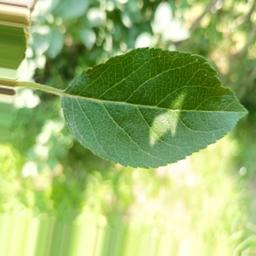
Label: Healthy